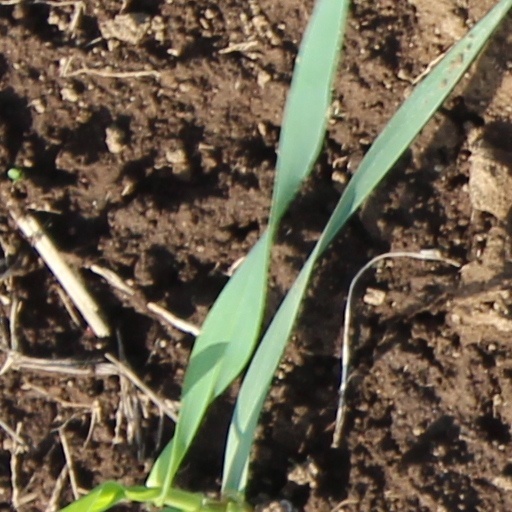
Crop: wheat